Hao Pengju

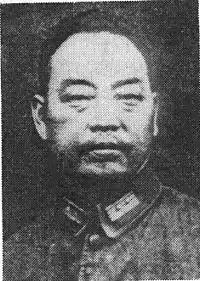

Hao Pengju (January 29, 1903 – September 1947) was a general and governor of Huaihai province of the Republic of China. He belonged to the Guominjun and the National Revolutionary Army. Later he belonged to the Wang Jingwei regime, and in the Chinese Civil War, he participated in the Chinese Communist Party temporarily. His childhood name was Mian, courtesy name was Tengxiao. He was born in Wenxiang (now Lingbao), Henan.